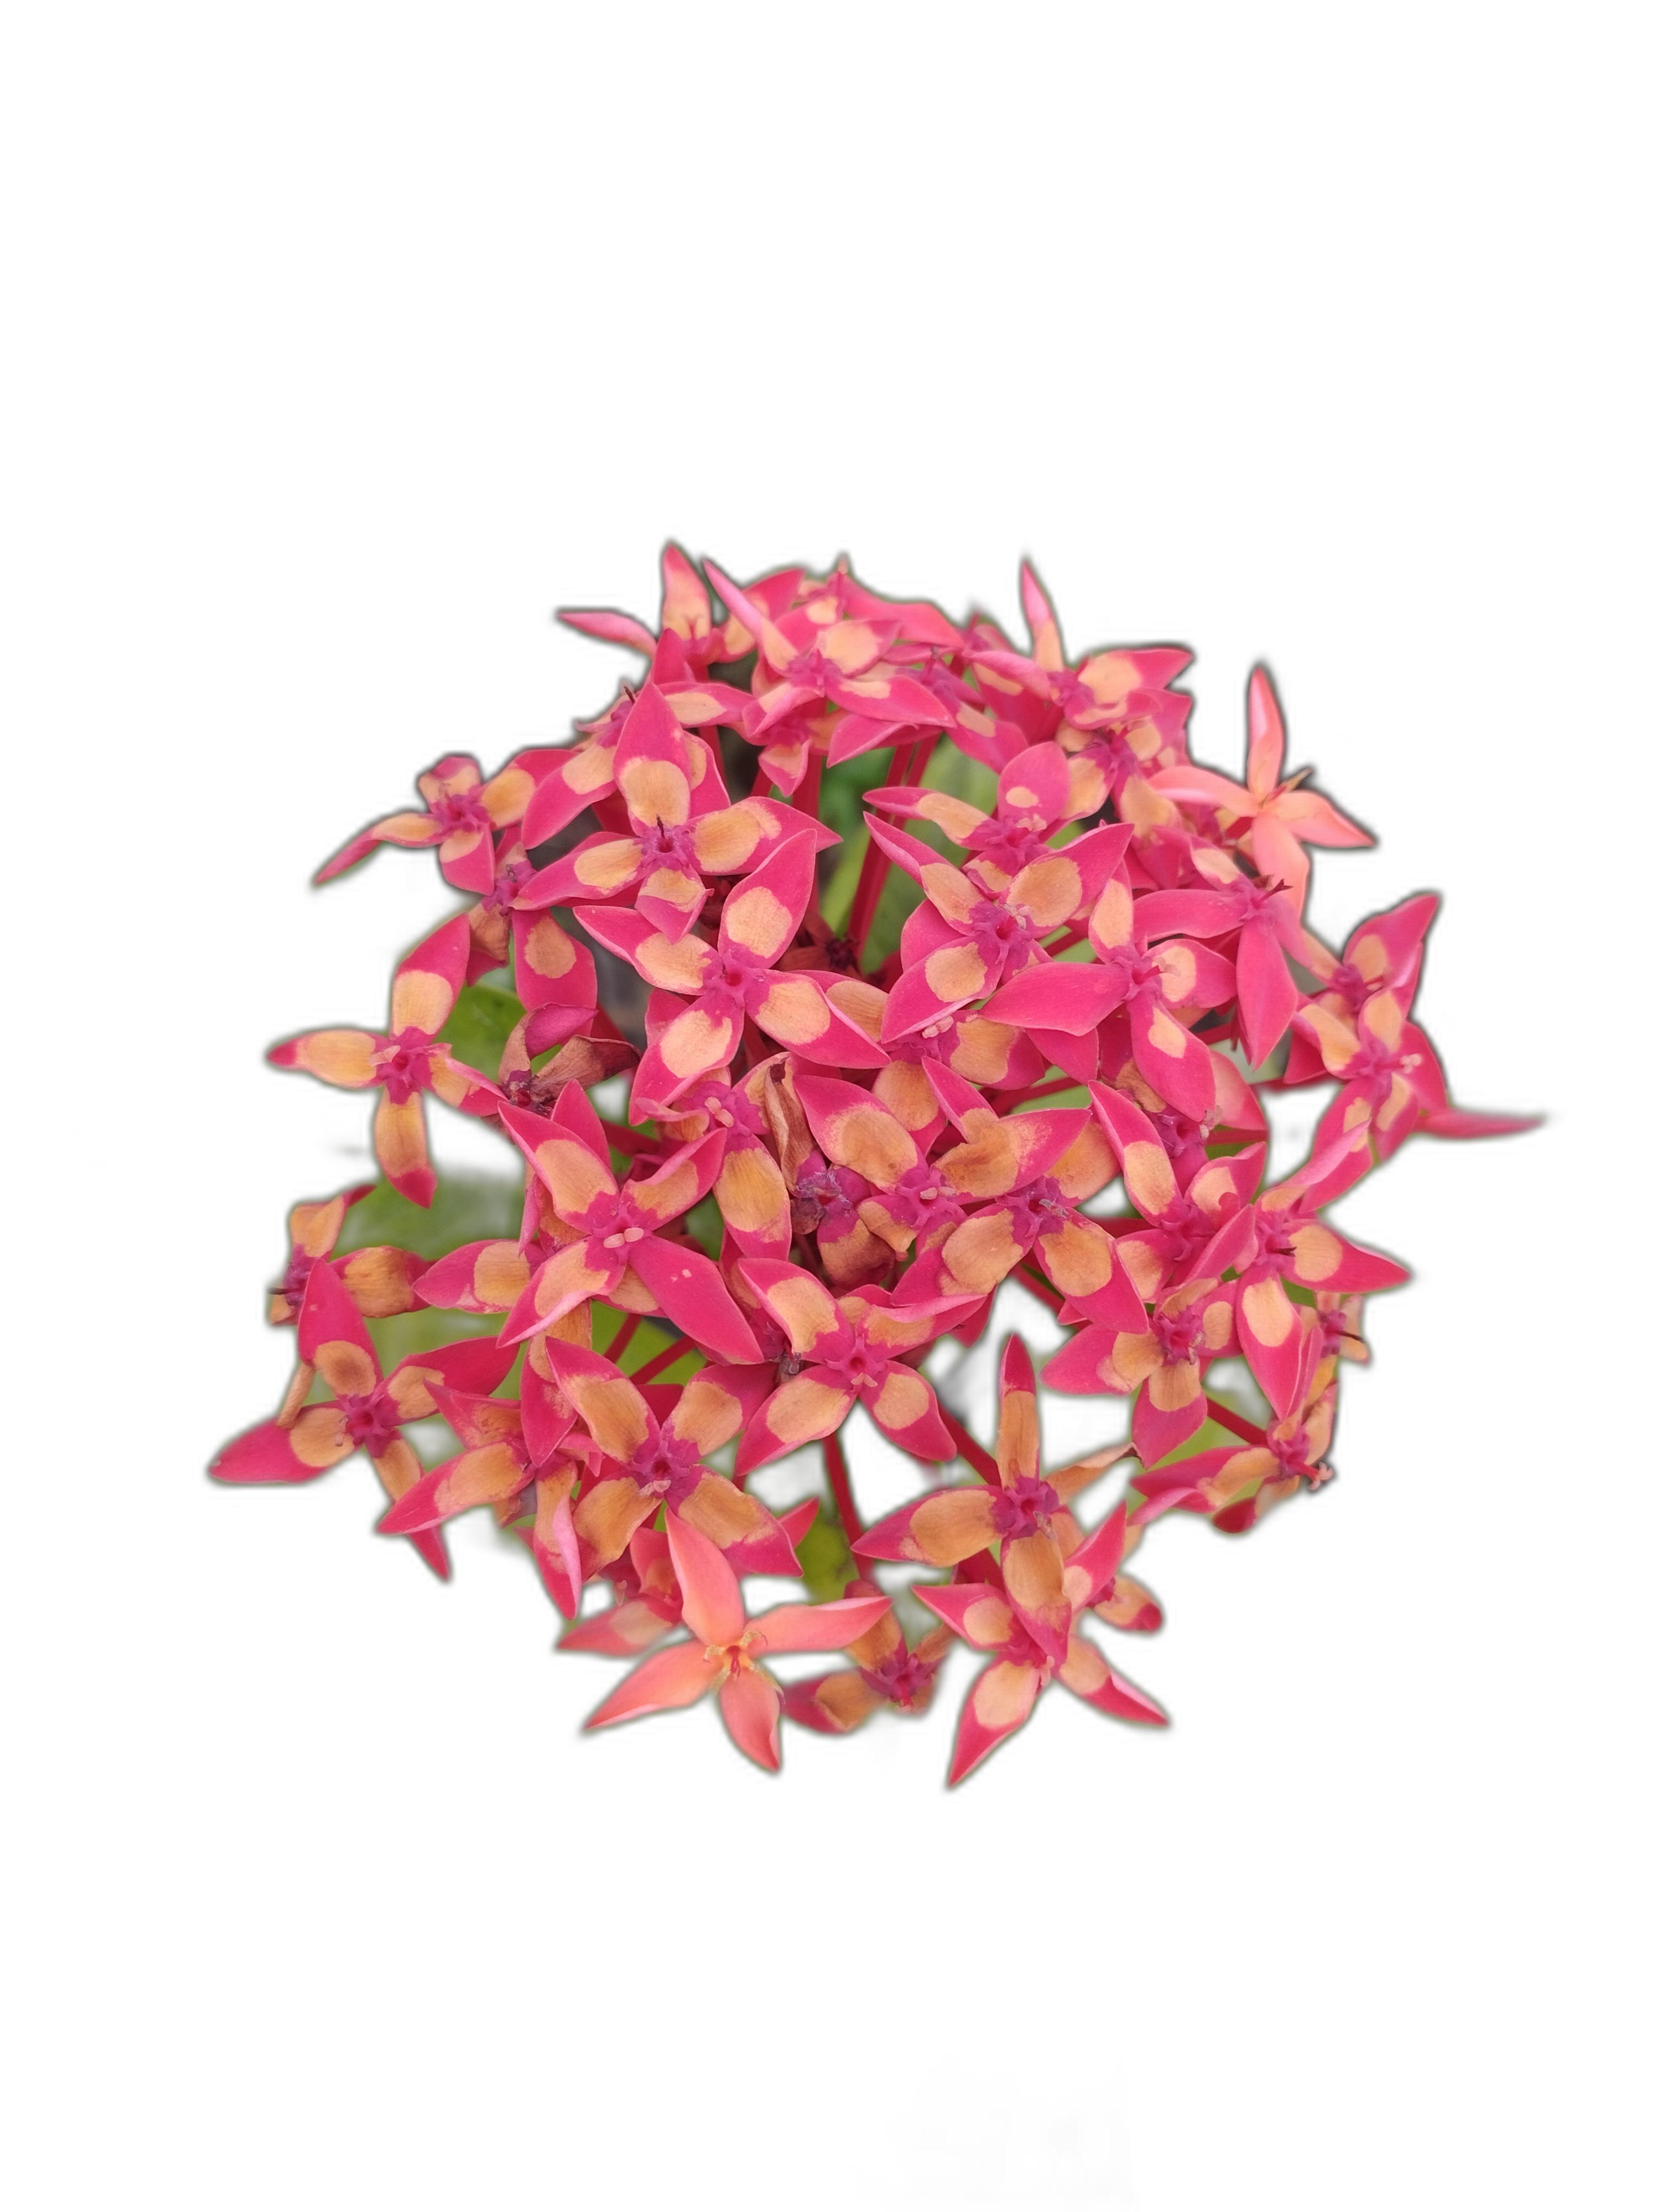
Label: Jungle geranium